Ross O'Carroll-Kelly

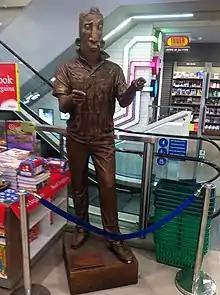
Statue of Ross O'Carroll-Kelly, Easons Headquarters, O'Connell Street, Dublin

Ross O'Carroll-Kelly is a satirical fictional Irish character, a wealthy South County Dublin rugby union jock created by journalist Paul Howard. The character first appeared in a January 1998 column in the "Sunday Tribune" newspaper and later transferred to "The Irish Times". The series comprises twenty-one novels, three plays, a CD, two other books, a weekly podcast, and the newspaper column, as of 2023.